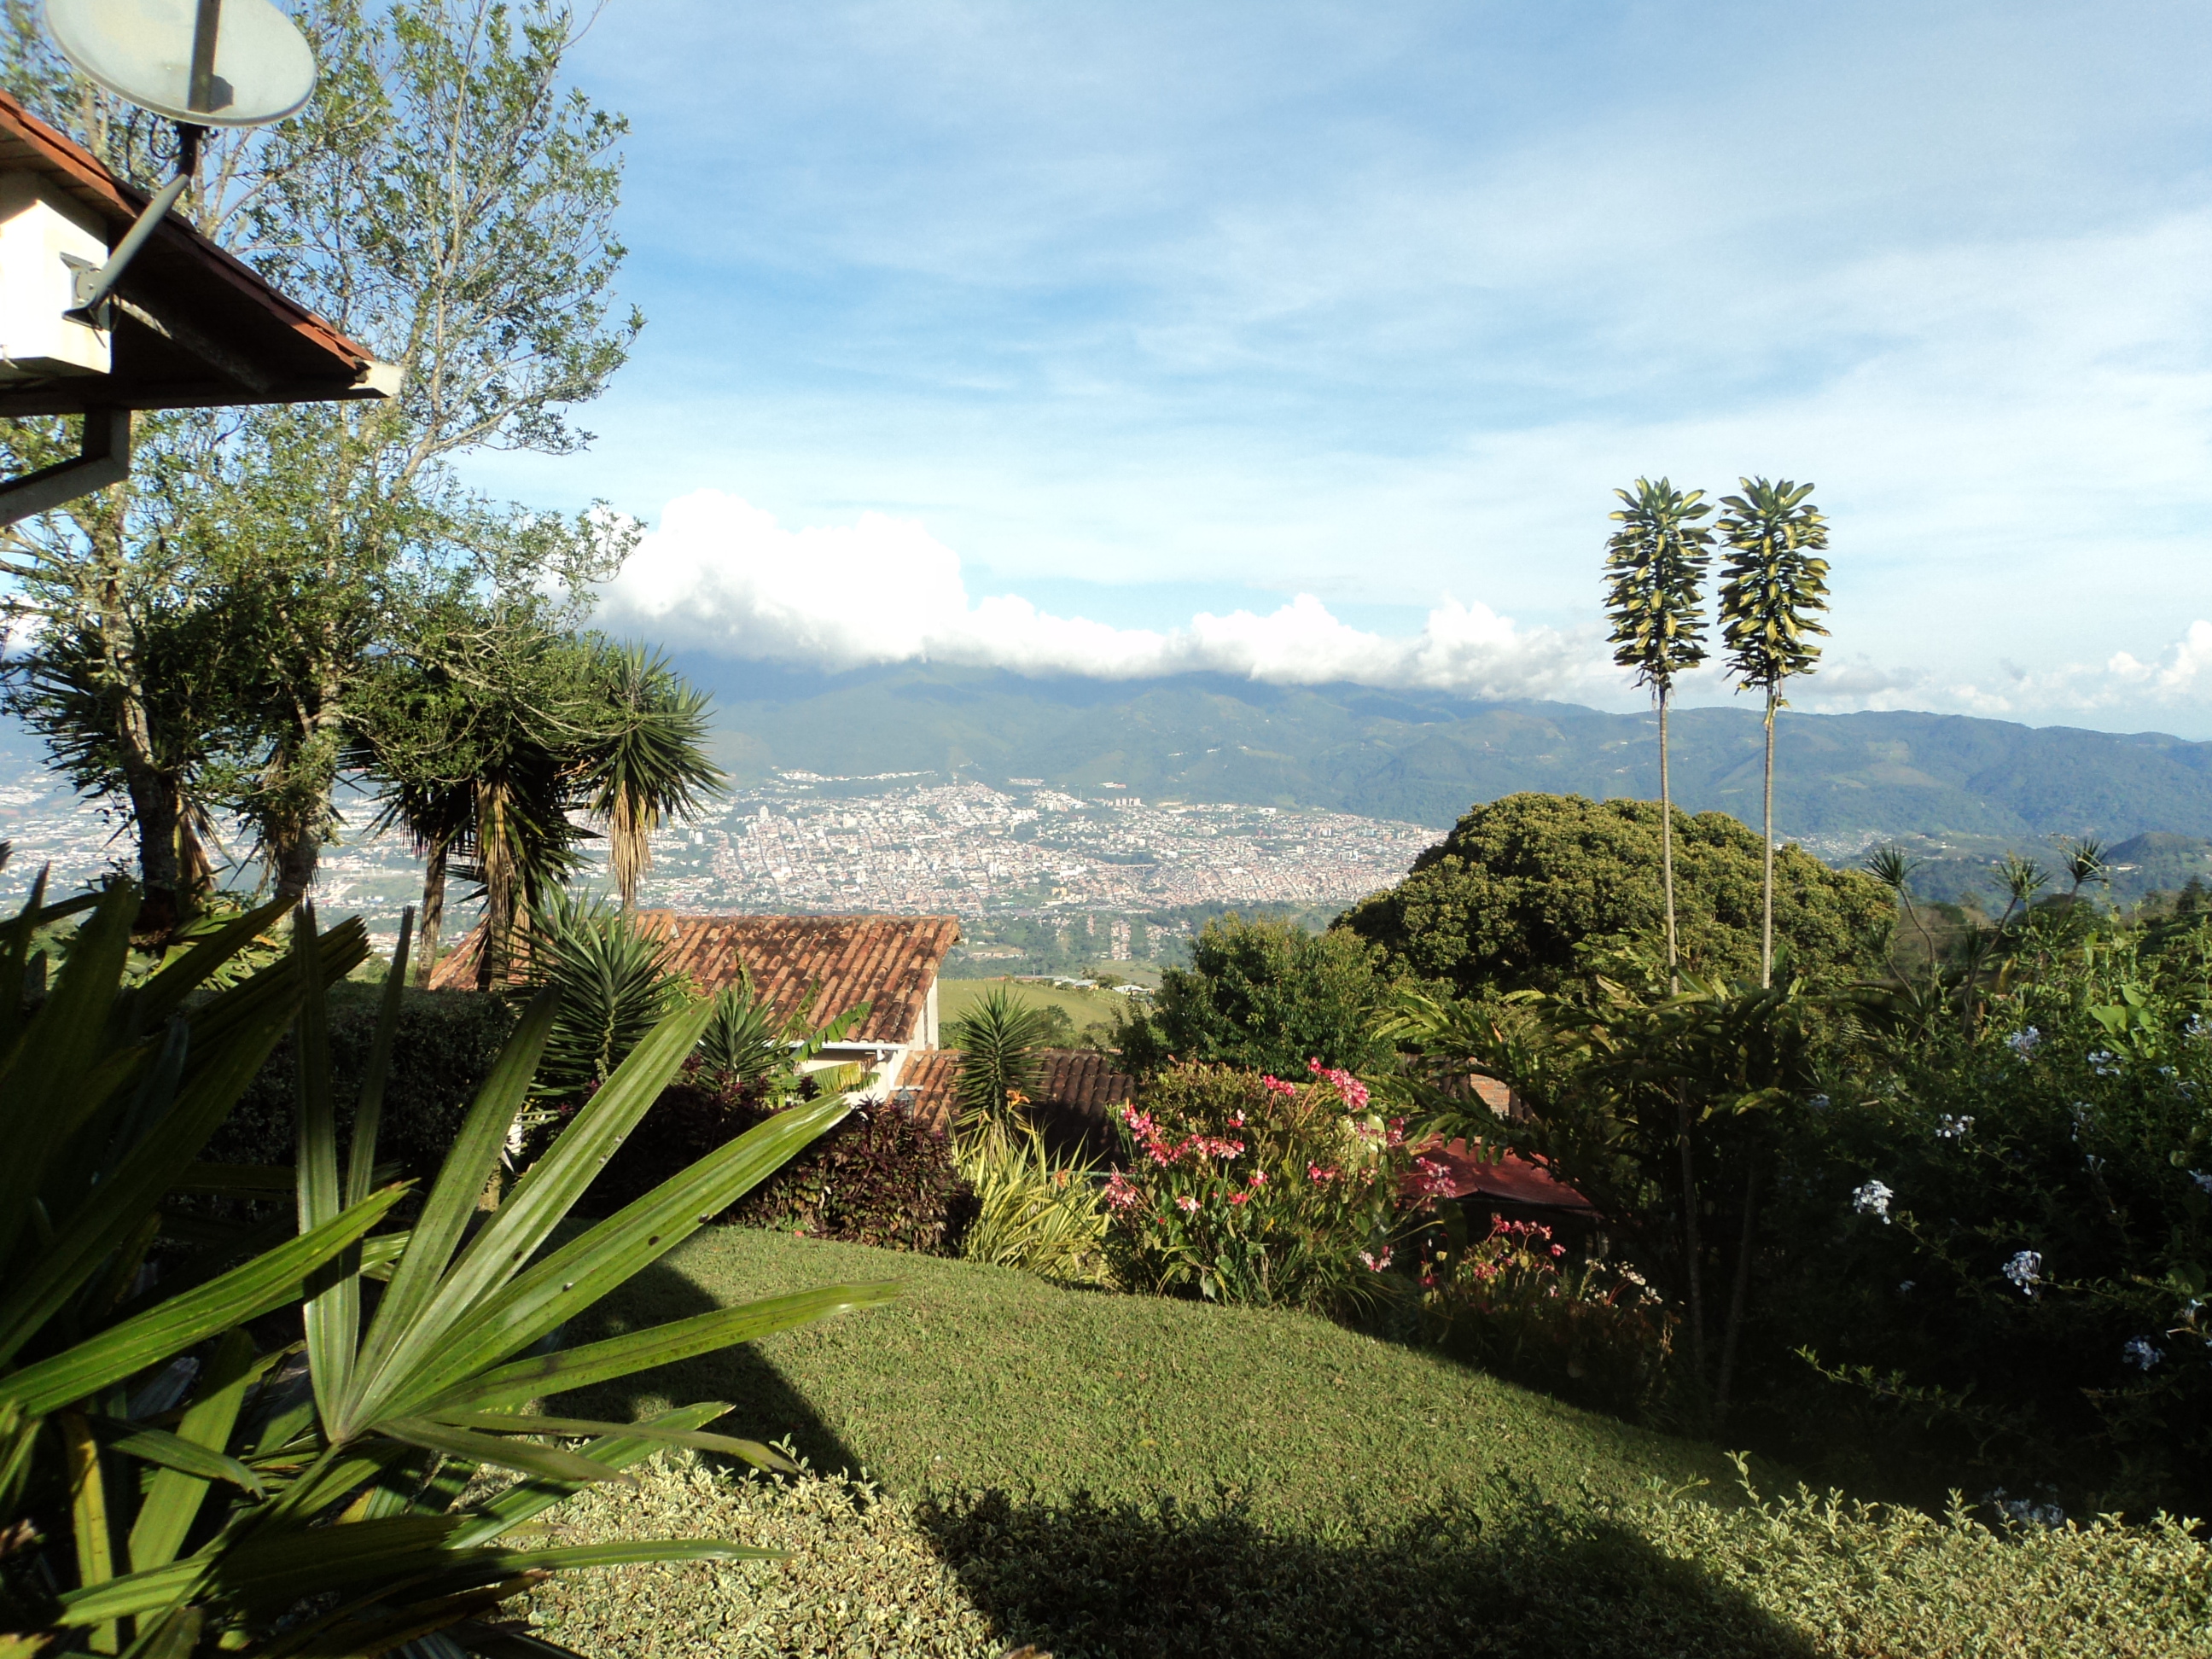
venezuela, andes, mountains, vegetation, plant, property, sky, tree, leaf, flora, arecales, grass, mountain, real estate, palm tree, landscape, botanical garden, hill, garden, plantation, house, estate, mount scenery, cloud, landscaping, shrub, lawn